The Colours of Animals

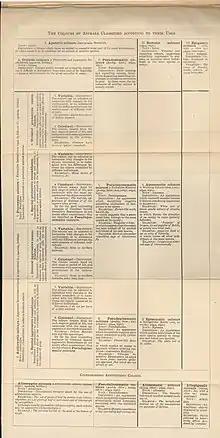
Chapter 17's summary table: "The Colours of Animals Classified According to Their Uses"

The book's structure emphasises the extent to which Poulton, like Darwin, relied on a mass of evidence, mainly from insects, to make his case: